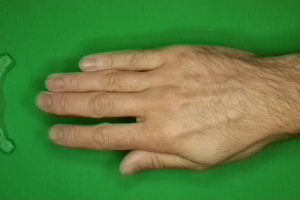
Label: paper